Interconnected-arm gibbon

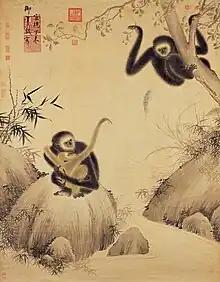
"Gibbons at Play", a 1427 painting by the Xuande Emperor, now in the collection of the National Palace Museum.

In Chinese folklore, the interconnected-arm gibbon is a gibbon whose long arms are interconnected at the shoulders. As a result, it can lengthen one arm considerably by pulling in the other. According to Robert van Gulik, this myth "must have been caused by the truly incredible speed with which a gibbon reaches out with one arm while keeping the other close to its body."